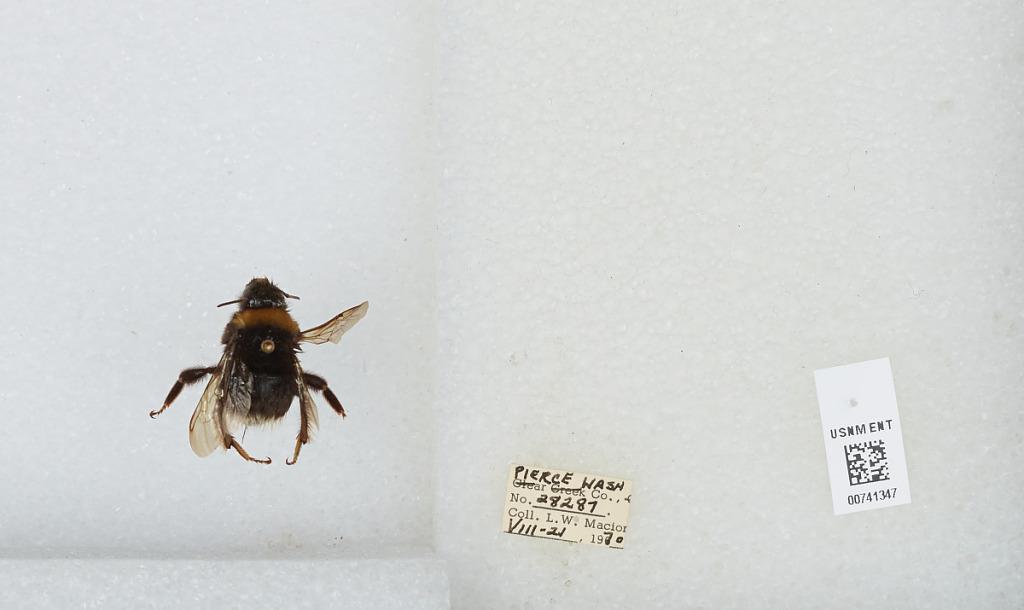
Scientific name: Bombus (Bombus) occidentalis Greene
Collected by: L. Macior
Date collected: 1970-8-21
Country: United States
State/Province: Washington
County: Pierce
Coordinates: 47.05, -122.12